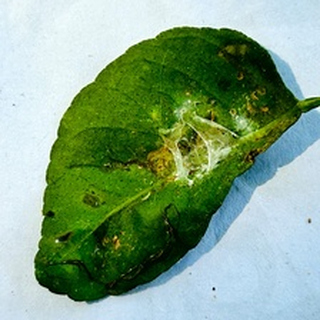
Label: lemon_spider_mites